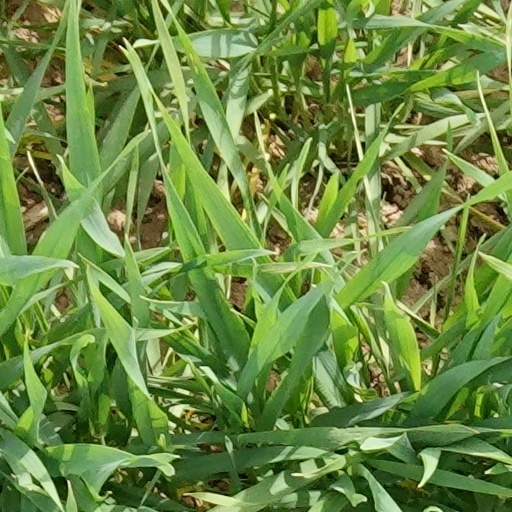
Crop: wheat